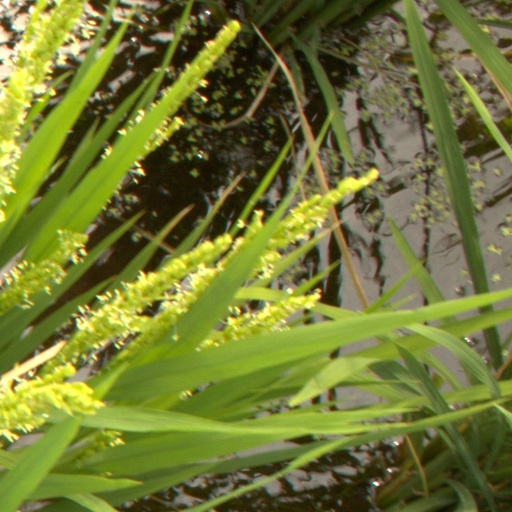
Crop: rice